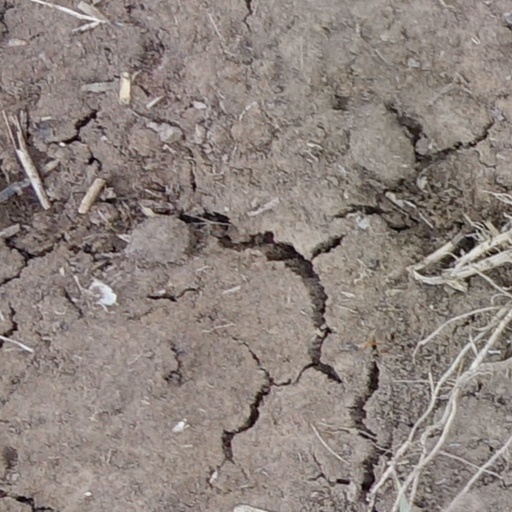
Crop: wheat